Storm Area 51

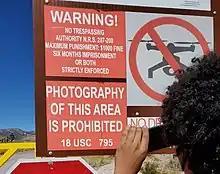
Attendee taking a photograph of a sign at the main gate of Area 51

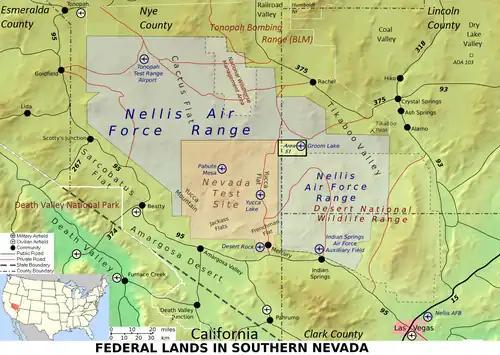
A map that details the US military land in Southern Nevada, showing Rachel, Hiko, Alamo, Armargosa Valley, and Las Vegas

Matty Roberts, a Valley Plaza Mall "vape kiosk" retail clerk and Bakersfield resident, was a moderator of the Facebook page "Shitposting cause I'm in shambles". "Shitposting" is the act of posting content online with intentionally ironic or poor quality. Matty devised the idea of creating the Storm Area 51 event after watching Area 51 conspiracy theorist Bob Lazar and filmmaker Jeremy Corbell on "The Joe Rogan Experience" podcast on June 20, 2019. He created the event on Facebook on June 27, 2019.